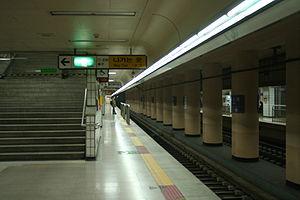
Aeogae est une station sur la ligne 5 du métro de Séoul, dans l'arrondissement de Mapo-gu.